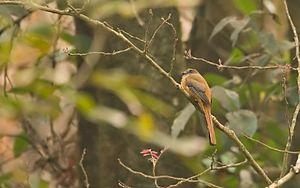
Le Trogon de Malabar est une espèce d'oiseau de la famille des Trogonidae.